Multituberculata

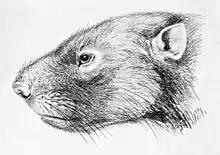
Restoration of "Taeniolabis taoensis"

In their 2001 study, Kielan-Jaworowska and Hurum found that most multituberculates could be referred to two suborders: "Plagiaulacida" and Cimolodonta. The exception is the genus "Arginbaatar", which shares characteristics with both groups.